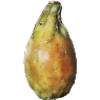
Label: Cactus fruit 1